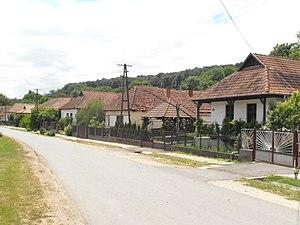
Irota est un village et une commune du comitat de Borsod-Abaúj-Zemplén en Hongrie.